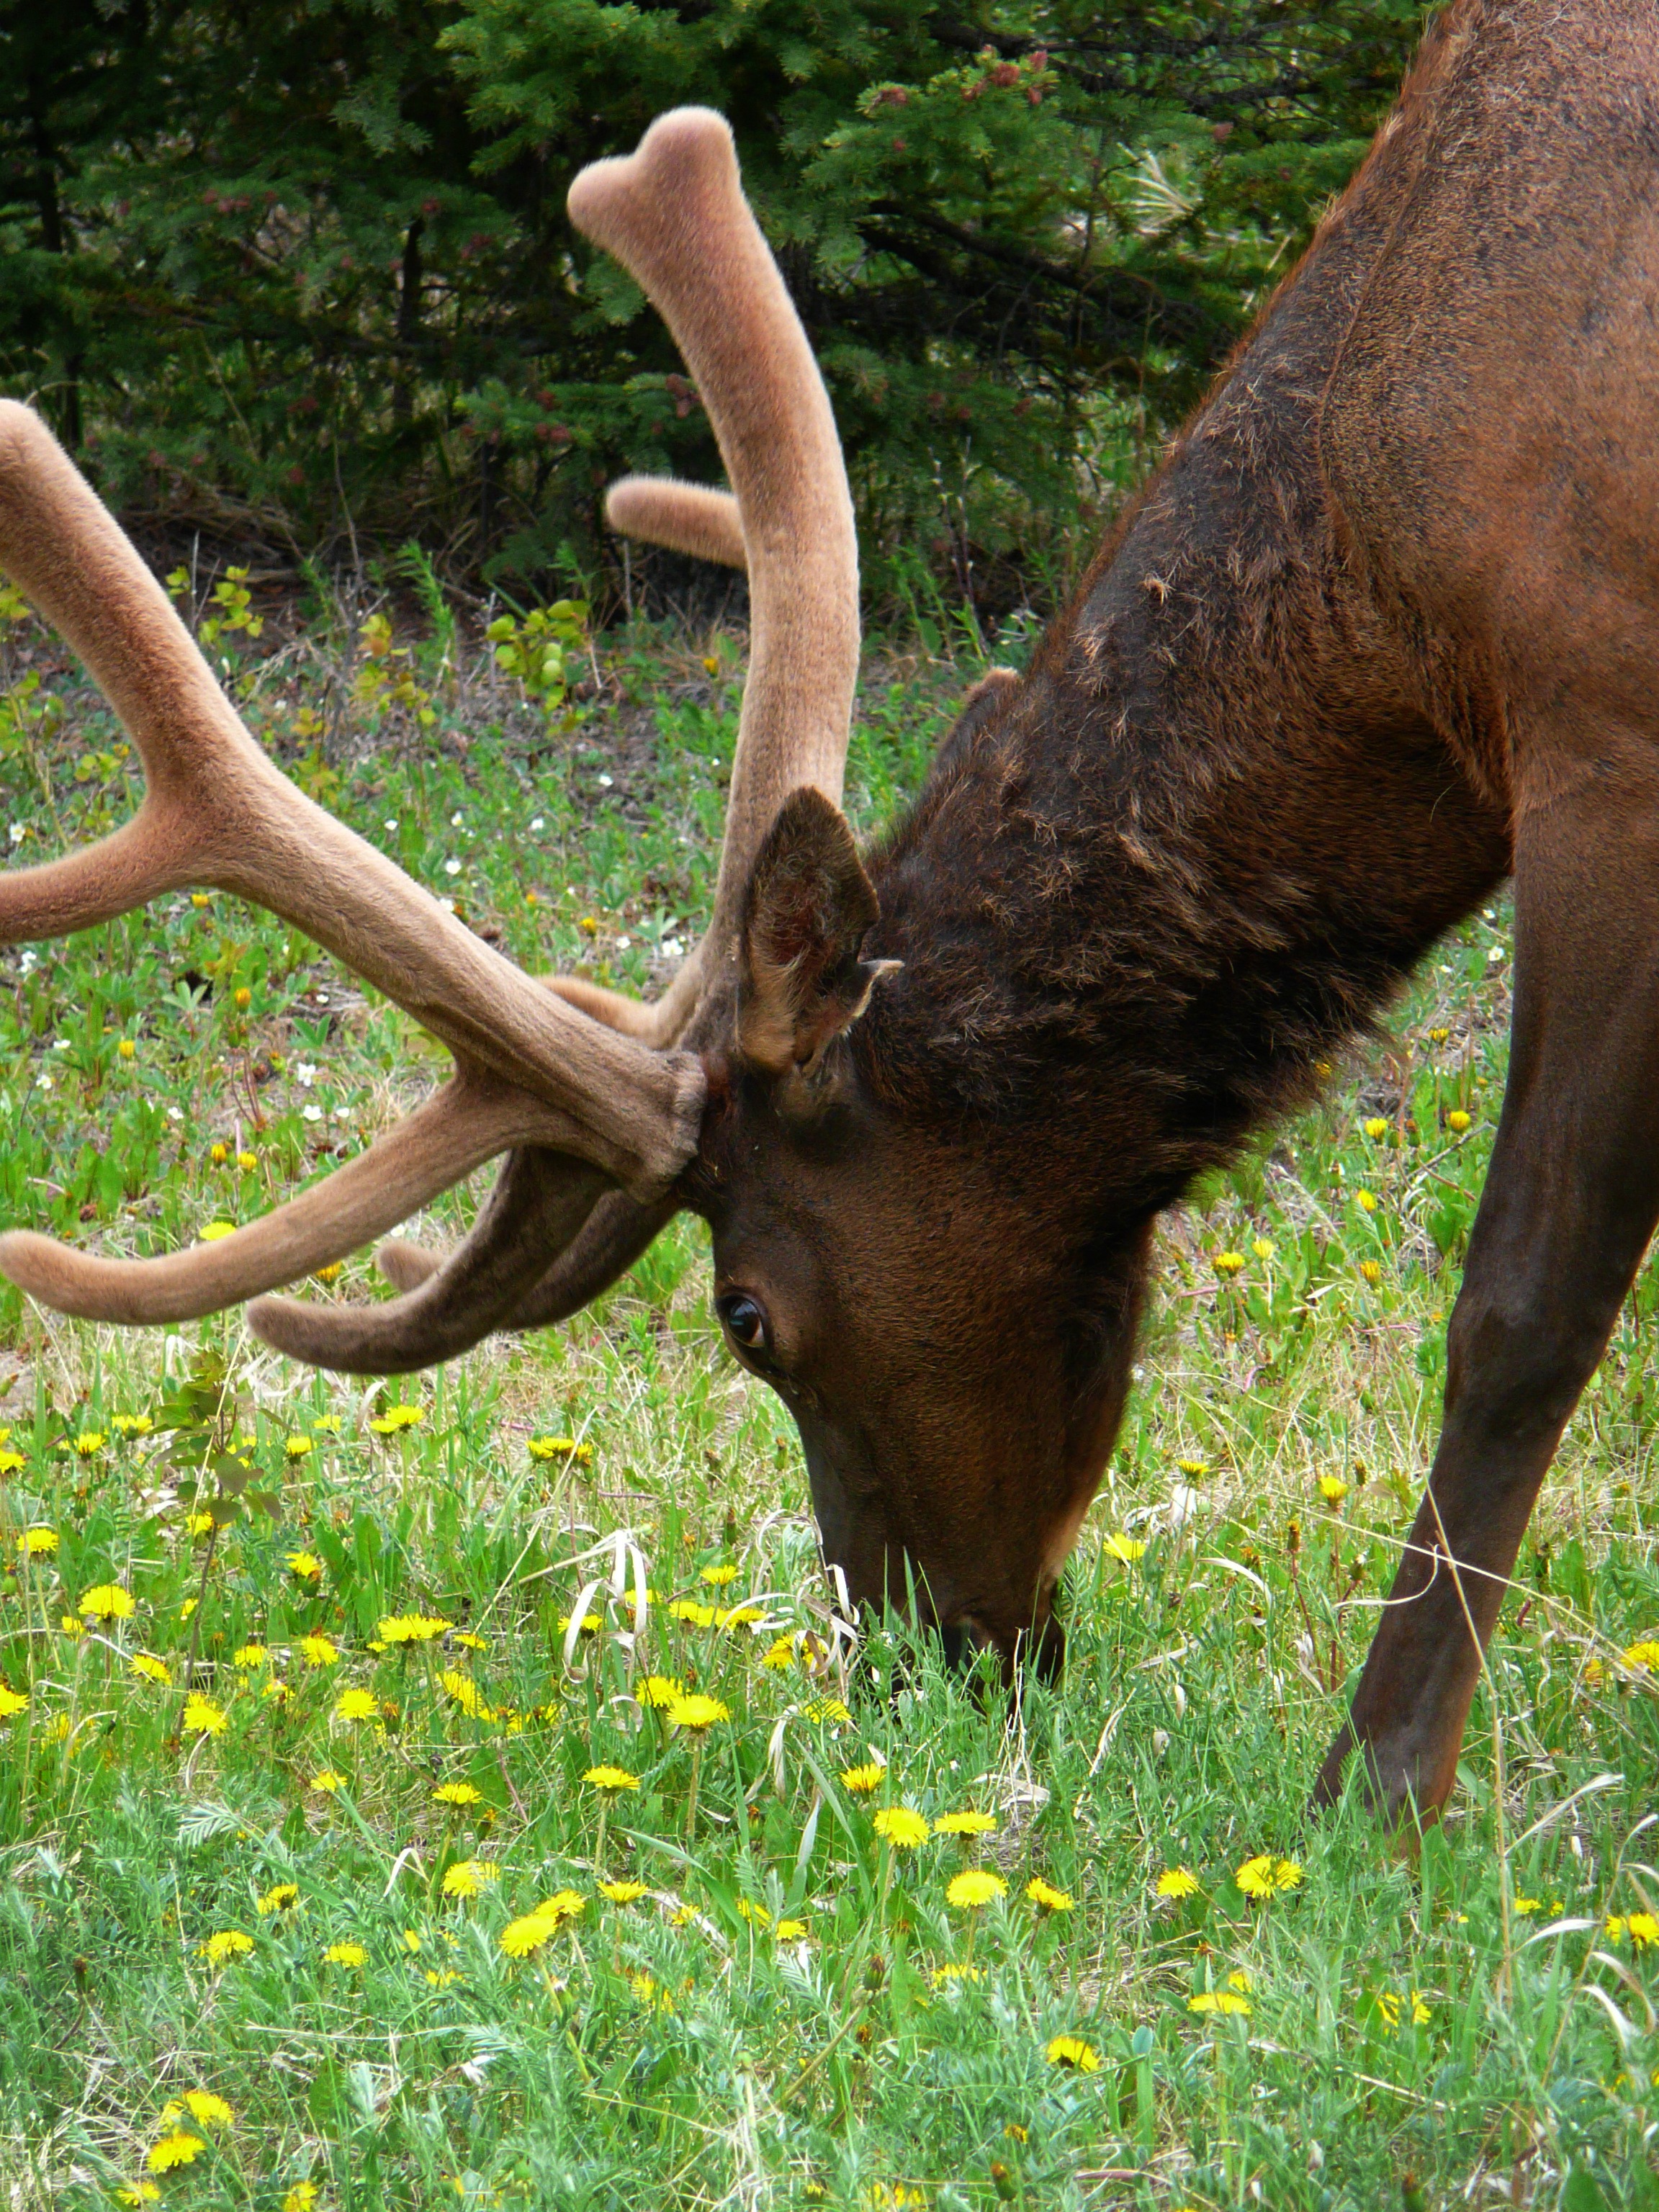
nature, forest, grass, wilderness, animal, wildlife, deer, horn, grazing, mammal, fauna, majestic, graze, bull, woods, canada, antlers, elk, white tailed deer, cattle like mammal